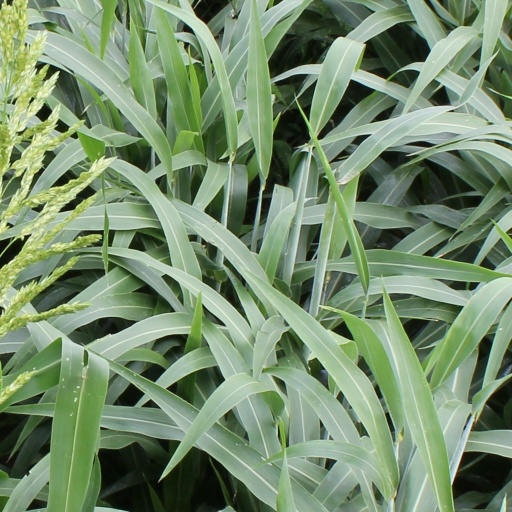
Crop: sorghum